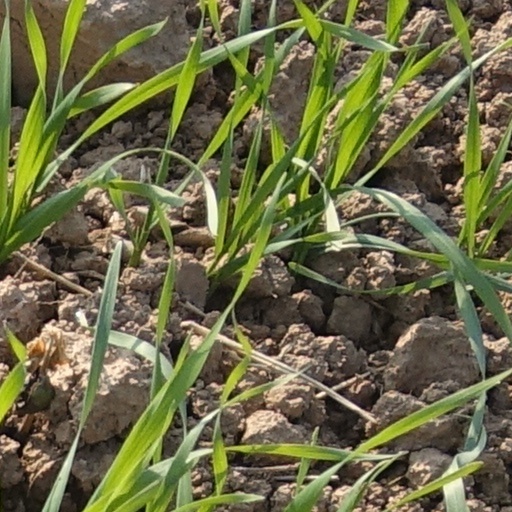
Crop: wheat